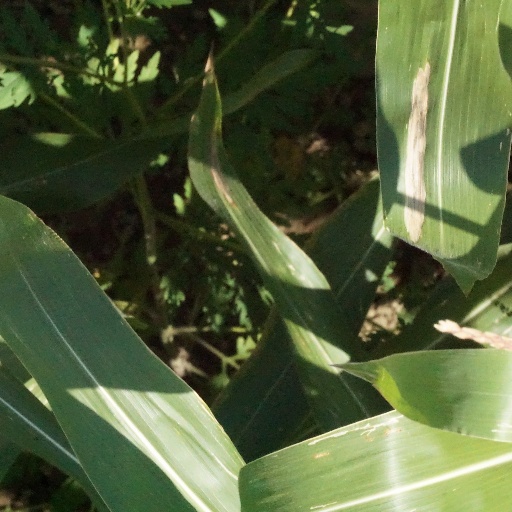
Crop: maize; corn